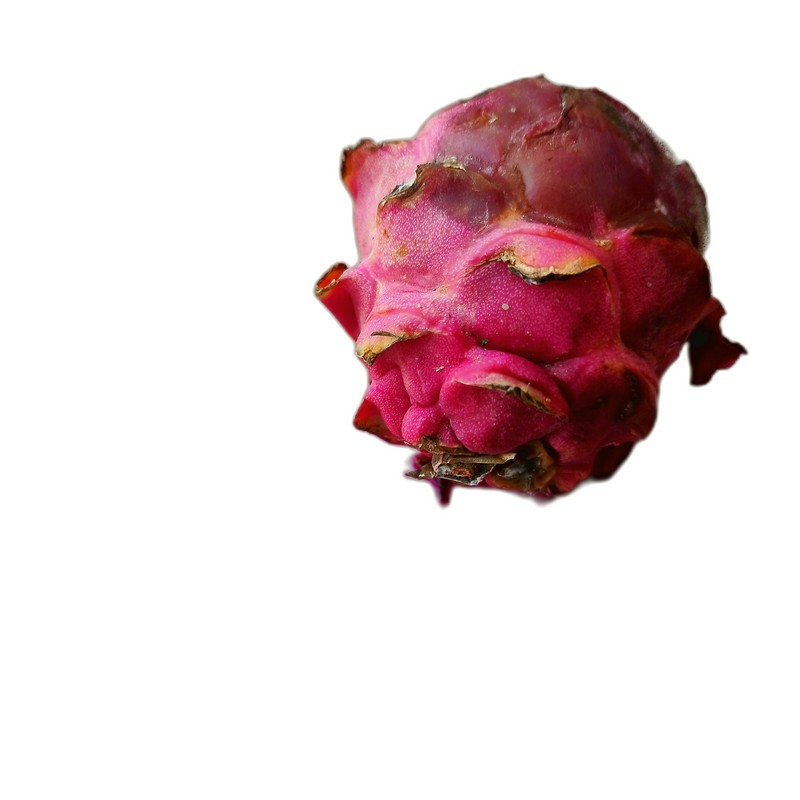
Label: Defect Dragon Fruit